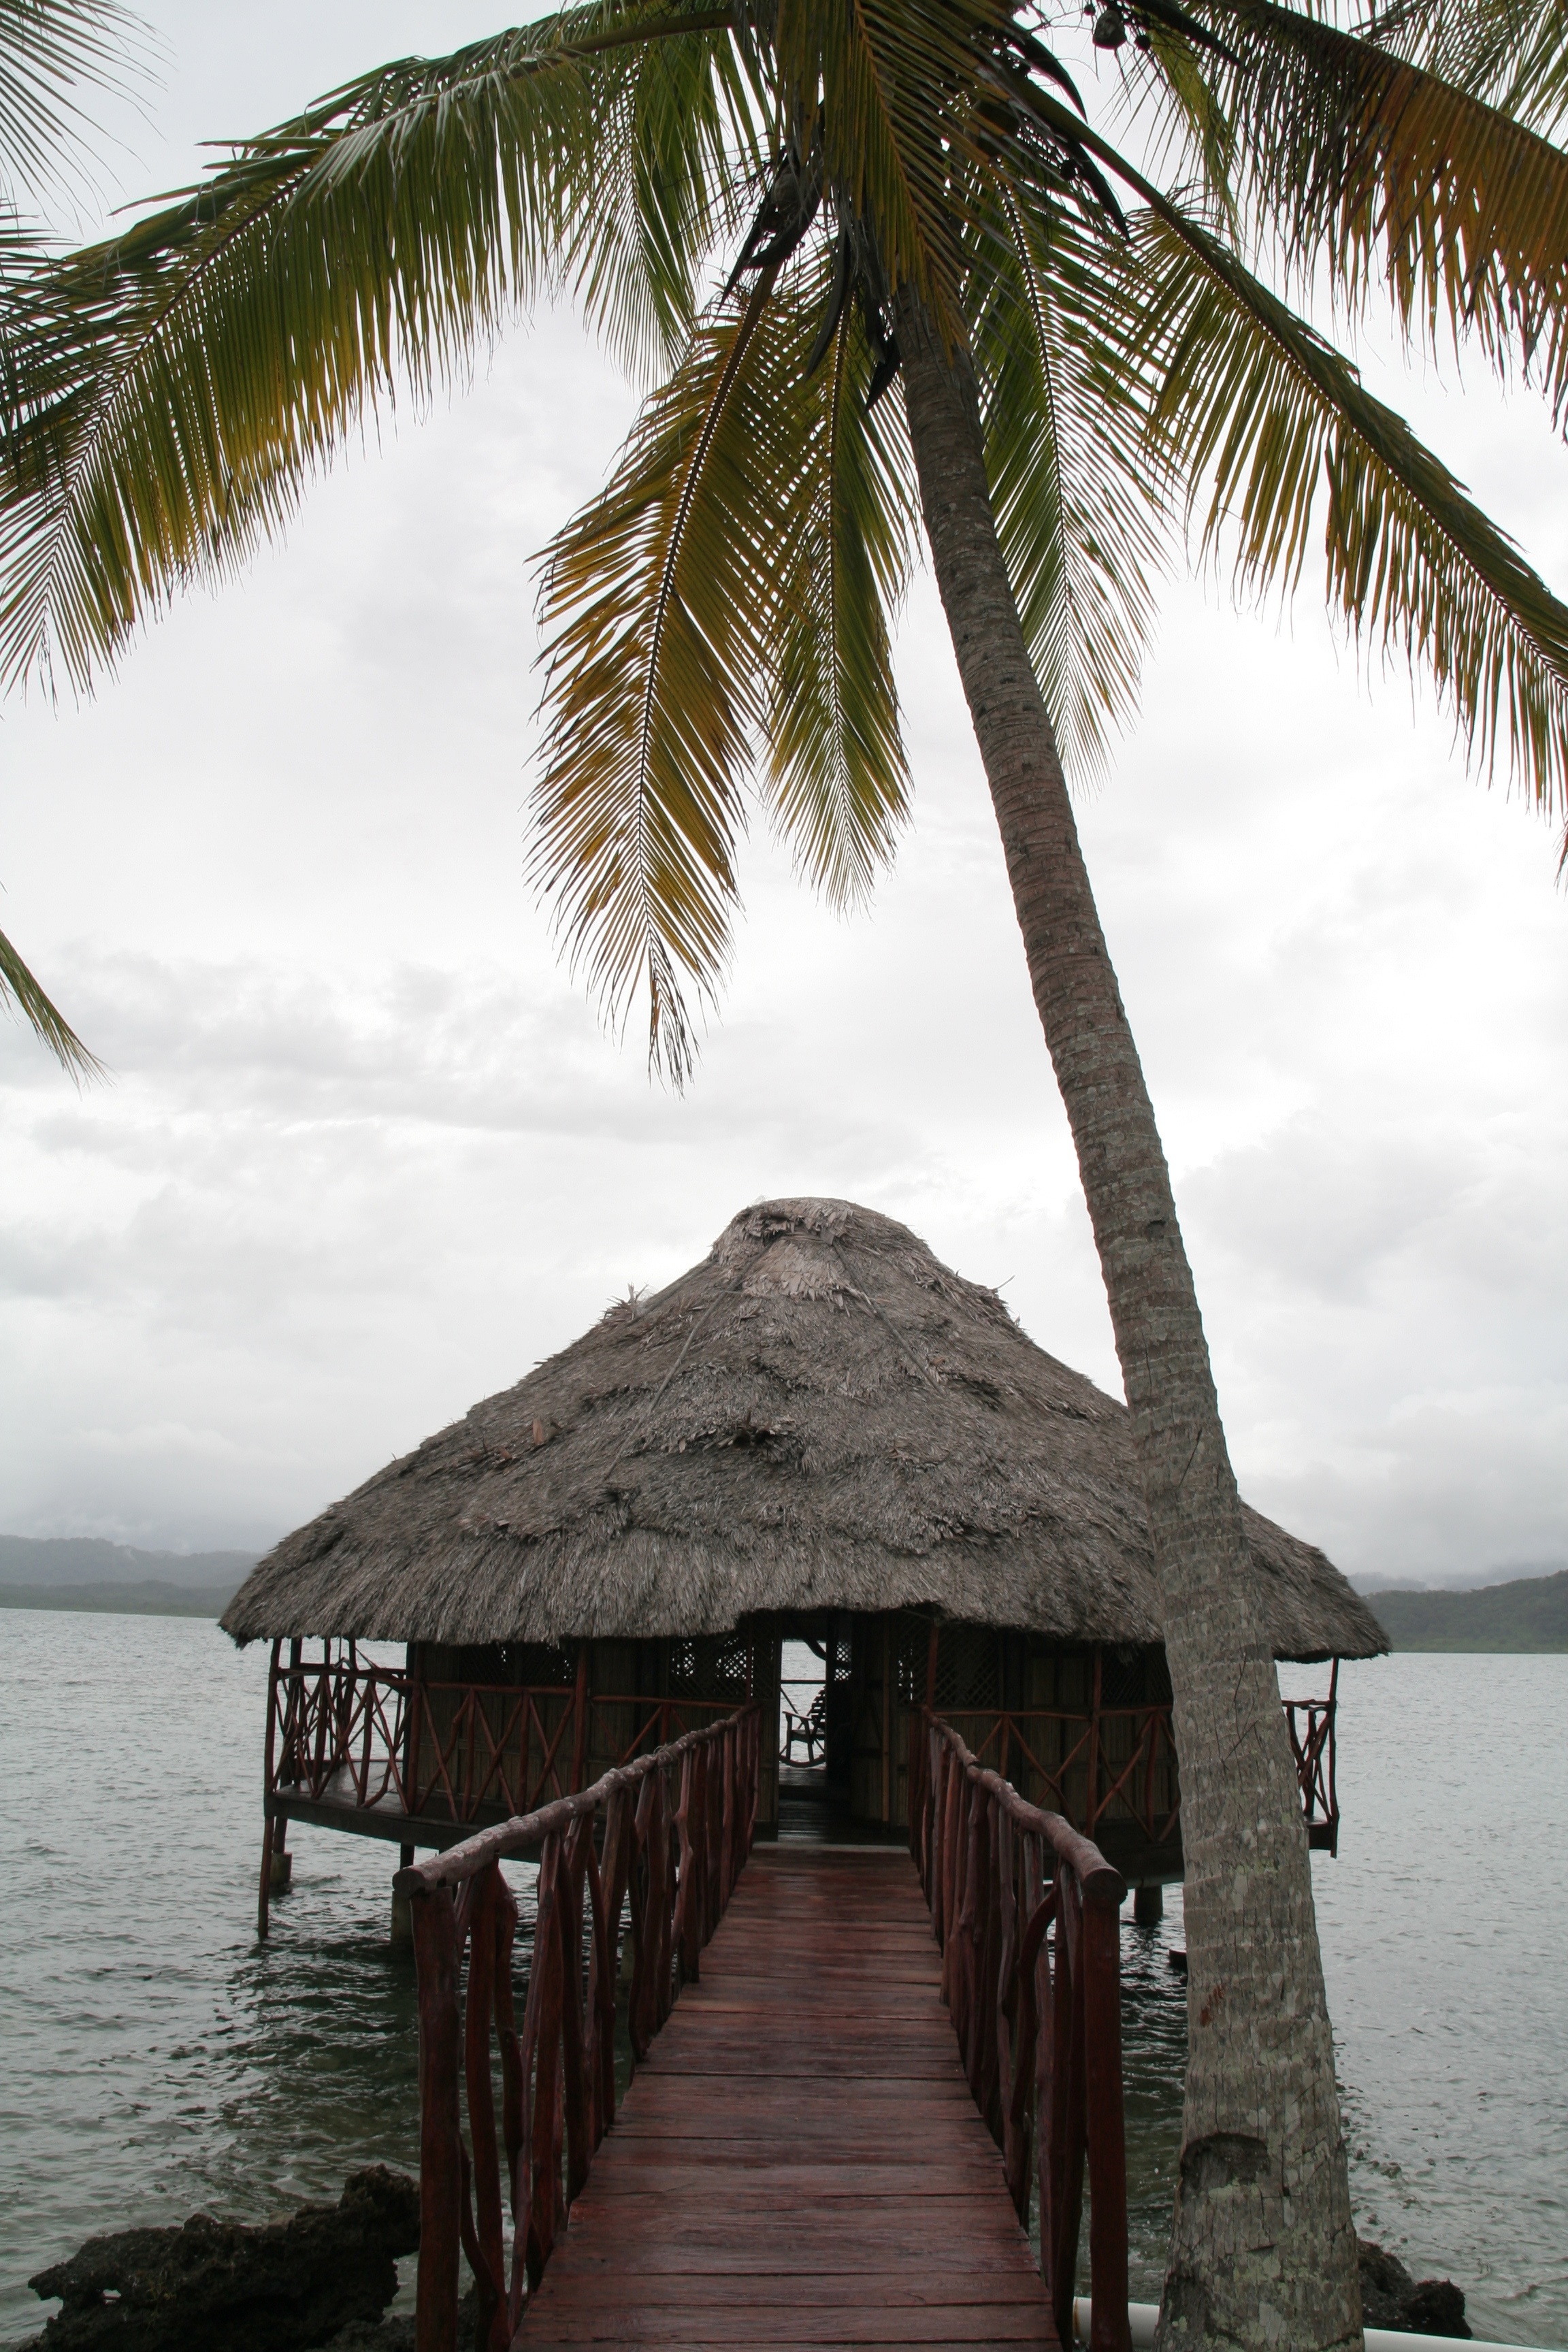
beach, sea, coast, ocean, palm tree, vacation, hut, cabin, island, body of water, caribbean, arecales